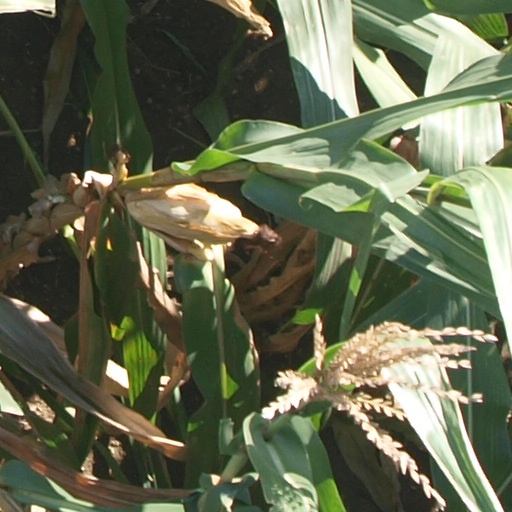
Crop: maize; corn